A Woman Called Golda

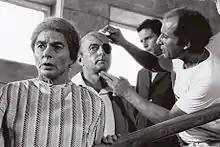
Ingrid Bergman, Yossi Graber (with eyepatch) and the make up team

In 1977, Golda Meir returns to her old school in Milwaukee, Wisconsin where she tells the students her life story. She recounts her early years in Russia, and how her family emigrated to America to avoid the persecution of Jews throughout Europe. As a young woman, Golda dreams of fighting for a country for all Jews of the world. She marries Morris Meyerson, and they eventually move to Palestine to work in a kibbutz, although they soon end up leaving, much to Golda's disappointment. They move to Jerusalem and have two children, but Golda's tremendous ambition soon drives her and Morris apart, although they remain married until his death in 1951.